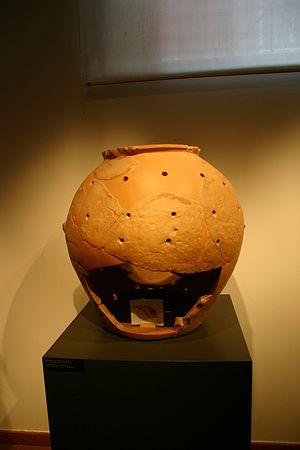
Le glirarium est un récipient en terre cuite, formé de différents compartiments, utilisé dans l'élevage du loir gris dans un but alimentaire, usage cité par Varron. La chair de cet animal était un mets particulièrement apprécié dans la période étrusque puis romaine.